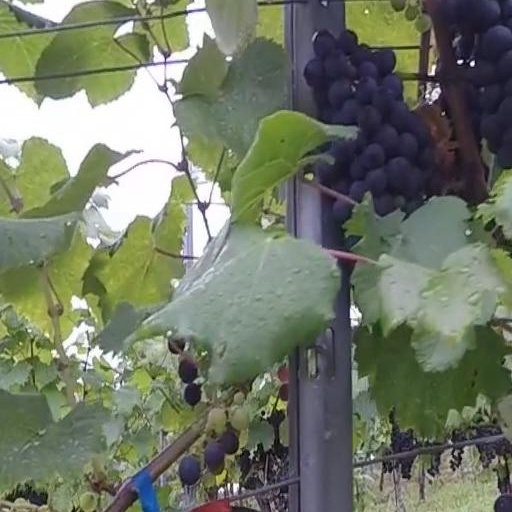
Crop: grape